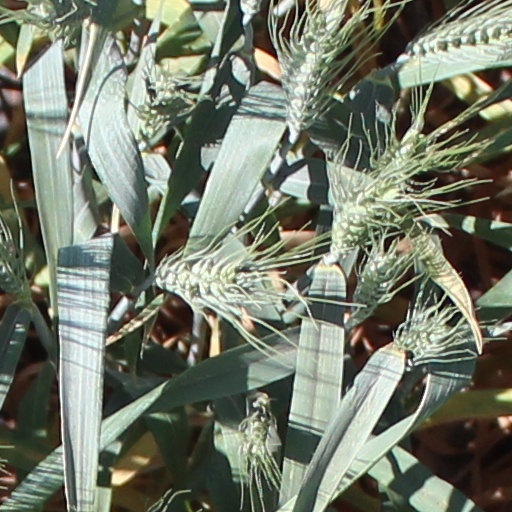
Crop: wheat